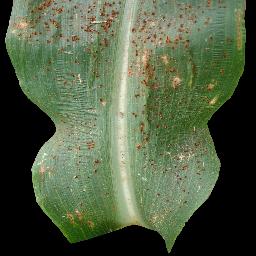
Label: Corn_(Maize)___Common_Rust